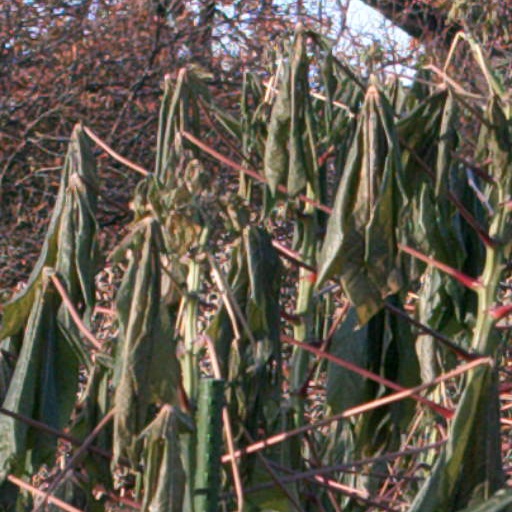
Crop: cassava